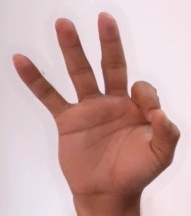
ASL sign: 9